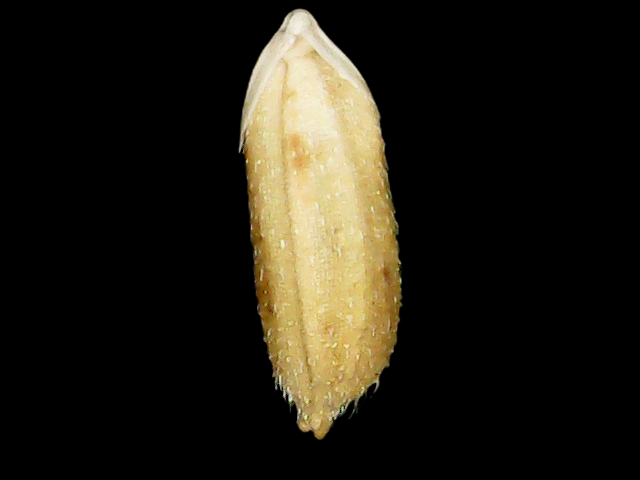
Rice variety: Bd51